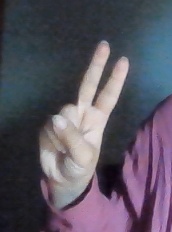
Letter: taa